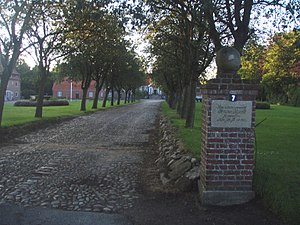
Sydvestjyllands Efterskole
Indkørslen til Bramming Hovedgård.
Bramming Hovedgård - 2011
Sydvestjyllands Efterskole er en efterskole på Bramming Hovedgård, beliggende ved Bramming i Sydvestjylland. Skolen drives i samarbejde med Indre Mission og KFUM / KFUK i Sydvestjylland.